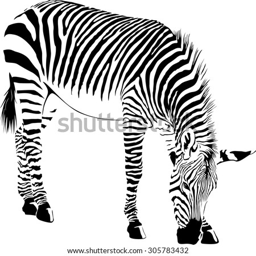
vector illustration of abstract zebra on a white background